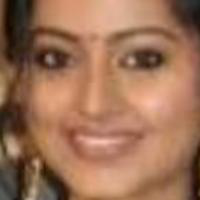
Age group: age 21-30